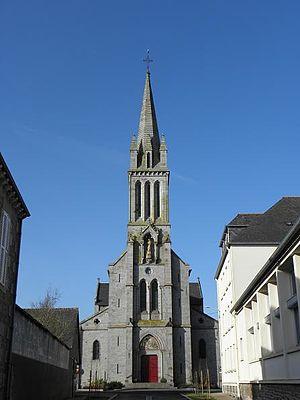
Église Saint-Georges à Saint-Georges-de-Reintembault (35).
Le Pays de Fougères regroupait cinq communautés de communes, mais ne compte plus depuis 2016 que deux intercommunalités :
Saint-Georges-de-Reintembault est une commune française située dans le département d'Ille-et-Vilaine en région Bretagne, peuplée de 1 498 habitants.